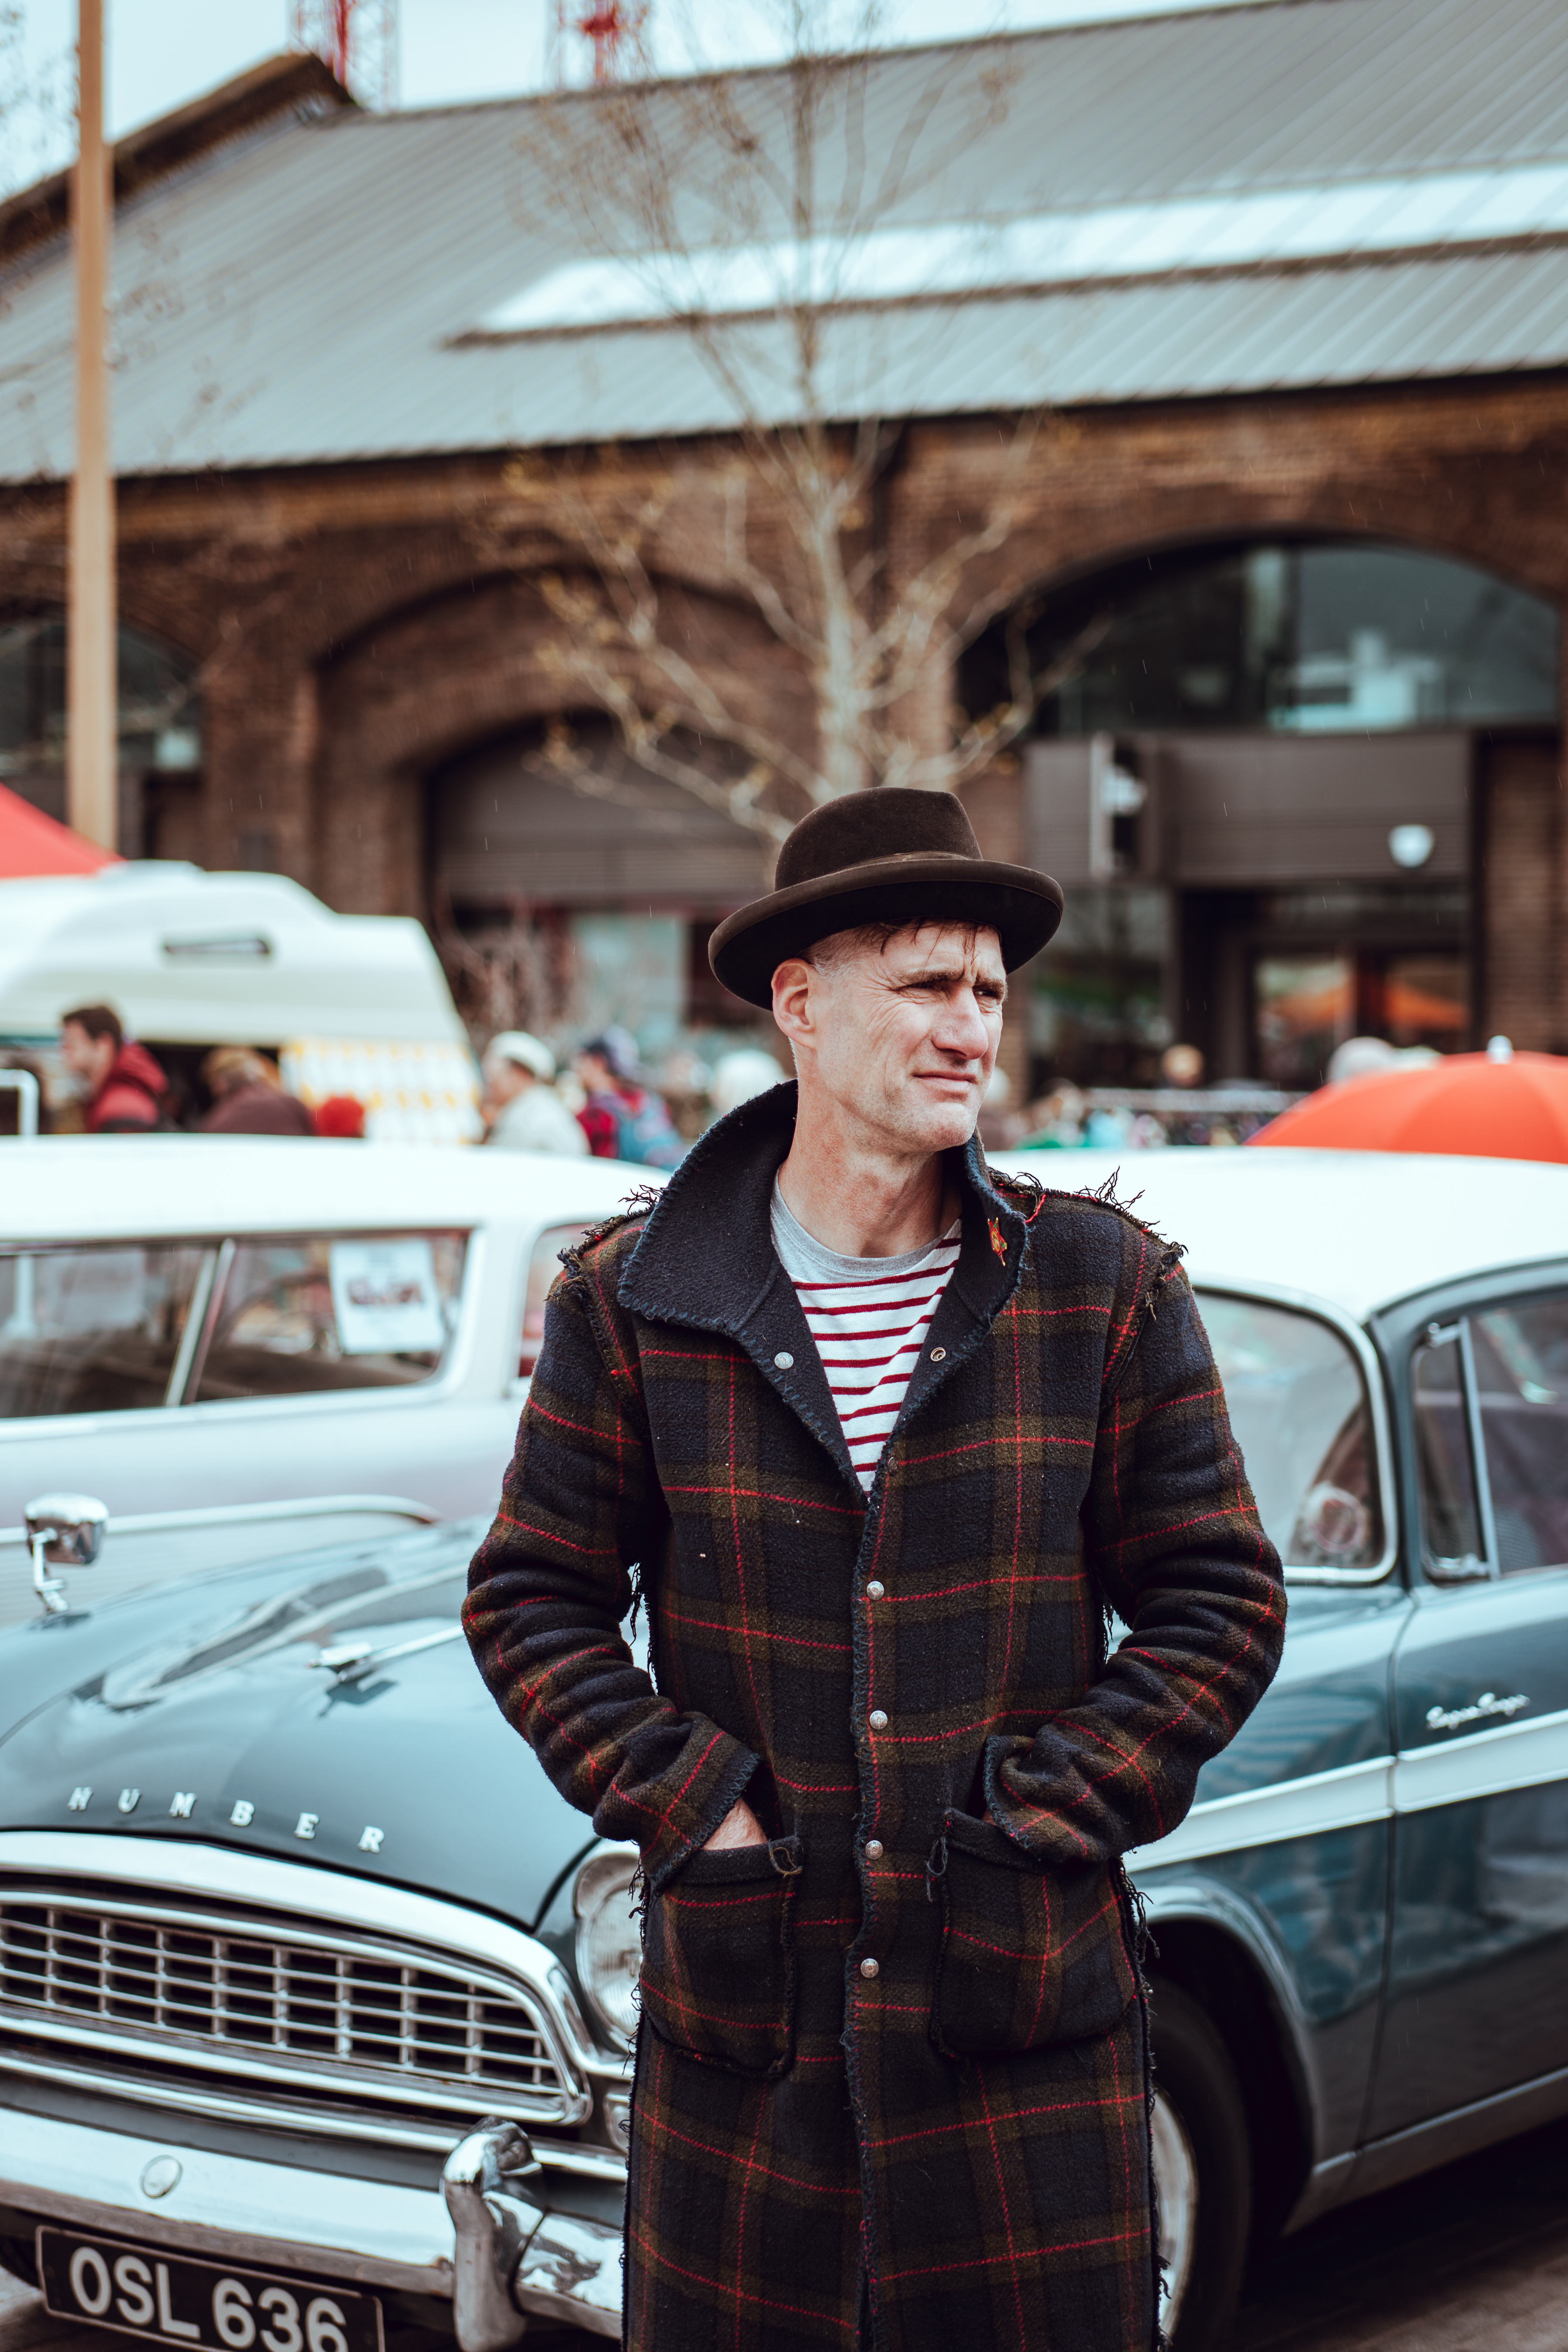
man, road, street, car, male, guy, standing, vehicle, caucasian, infrastructure